Gabriele D'Annunzio

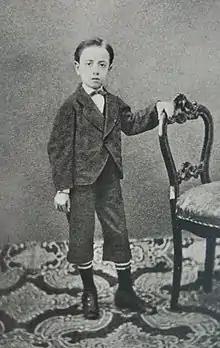
D'Annunzio in 1870, aged 7

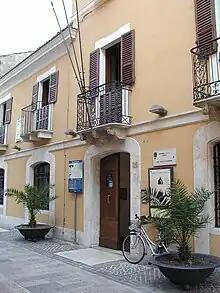
Birthplace of Gabriele D'Annunzio Museum in Pescara

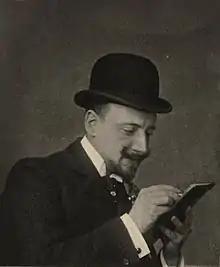
D'Annunzio in 1903

D'Annunzio was born in the township of Pescara, in the modern-day Italian region of Abruzzo, the son of a wealthy landowner and mayor of the town, Francesco Paolo Rapagnetta D'Annunzio (1838–1893) and his wife Luisa de Benedictis (1839–1917). His father was born Francesco Paolo Rapagnetta, the sixth child of Camillo Rapagnetta, a shoemaker, and Rita Olimpia Lolli. At the age of 13, he was adopted by a sister of his mother Rita, Anna Lolli, who had remarried, after the death of her first husband, a wealthy merchant and shipowner, Antonio D'Annunzio. D'Annunzio's paternal grandfather, Camillo Rapagnetta (1795–1866) registered his birth. Legend has it that D'Annunzio was initially baptised Gaetano and given the name of Gabriele later in childhood because of his angelic looks; this story is purely fictitious, as can be seen by D'Annunzio's birth certificate and baptismal records, which record "Gabriele" as both his birth and baptismal name.